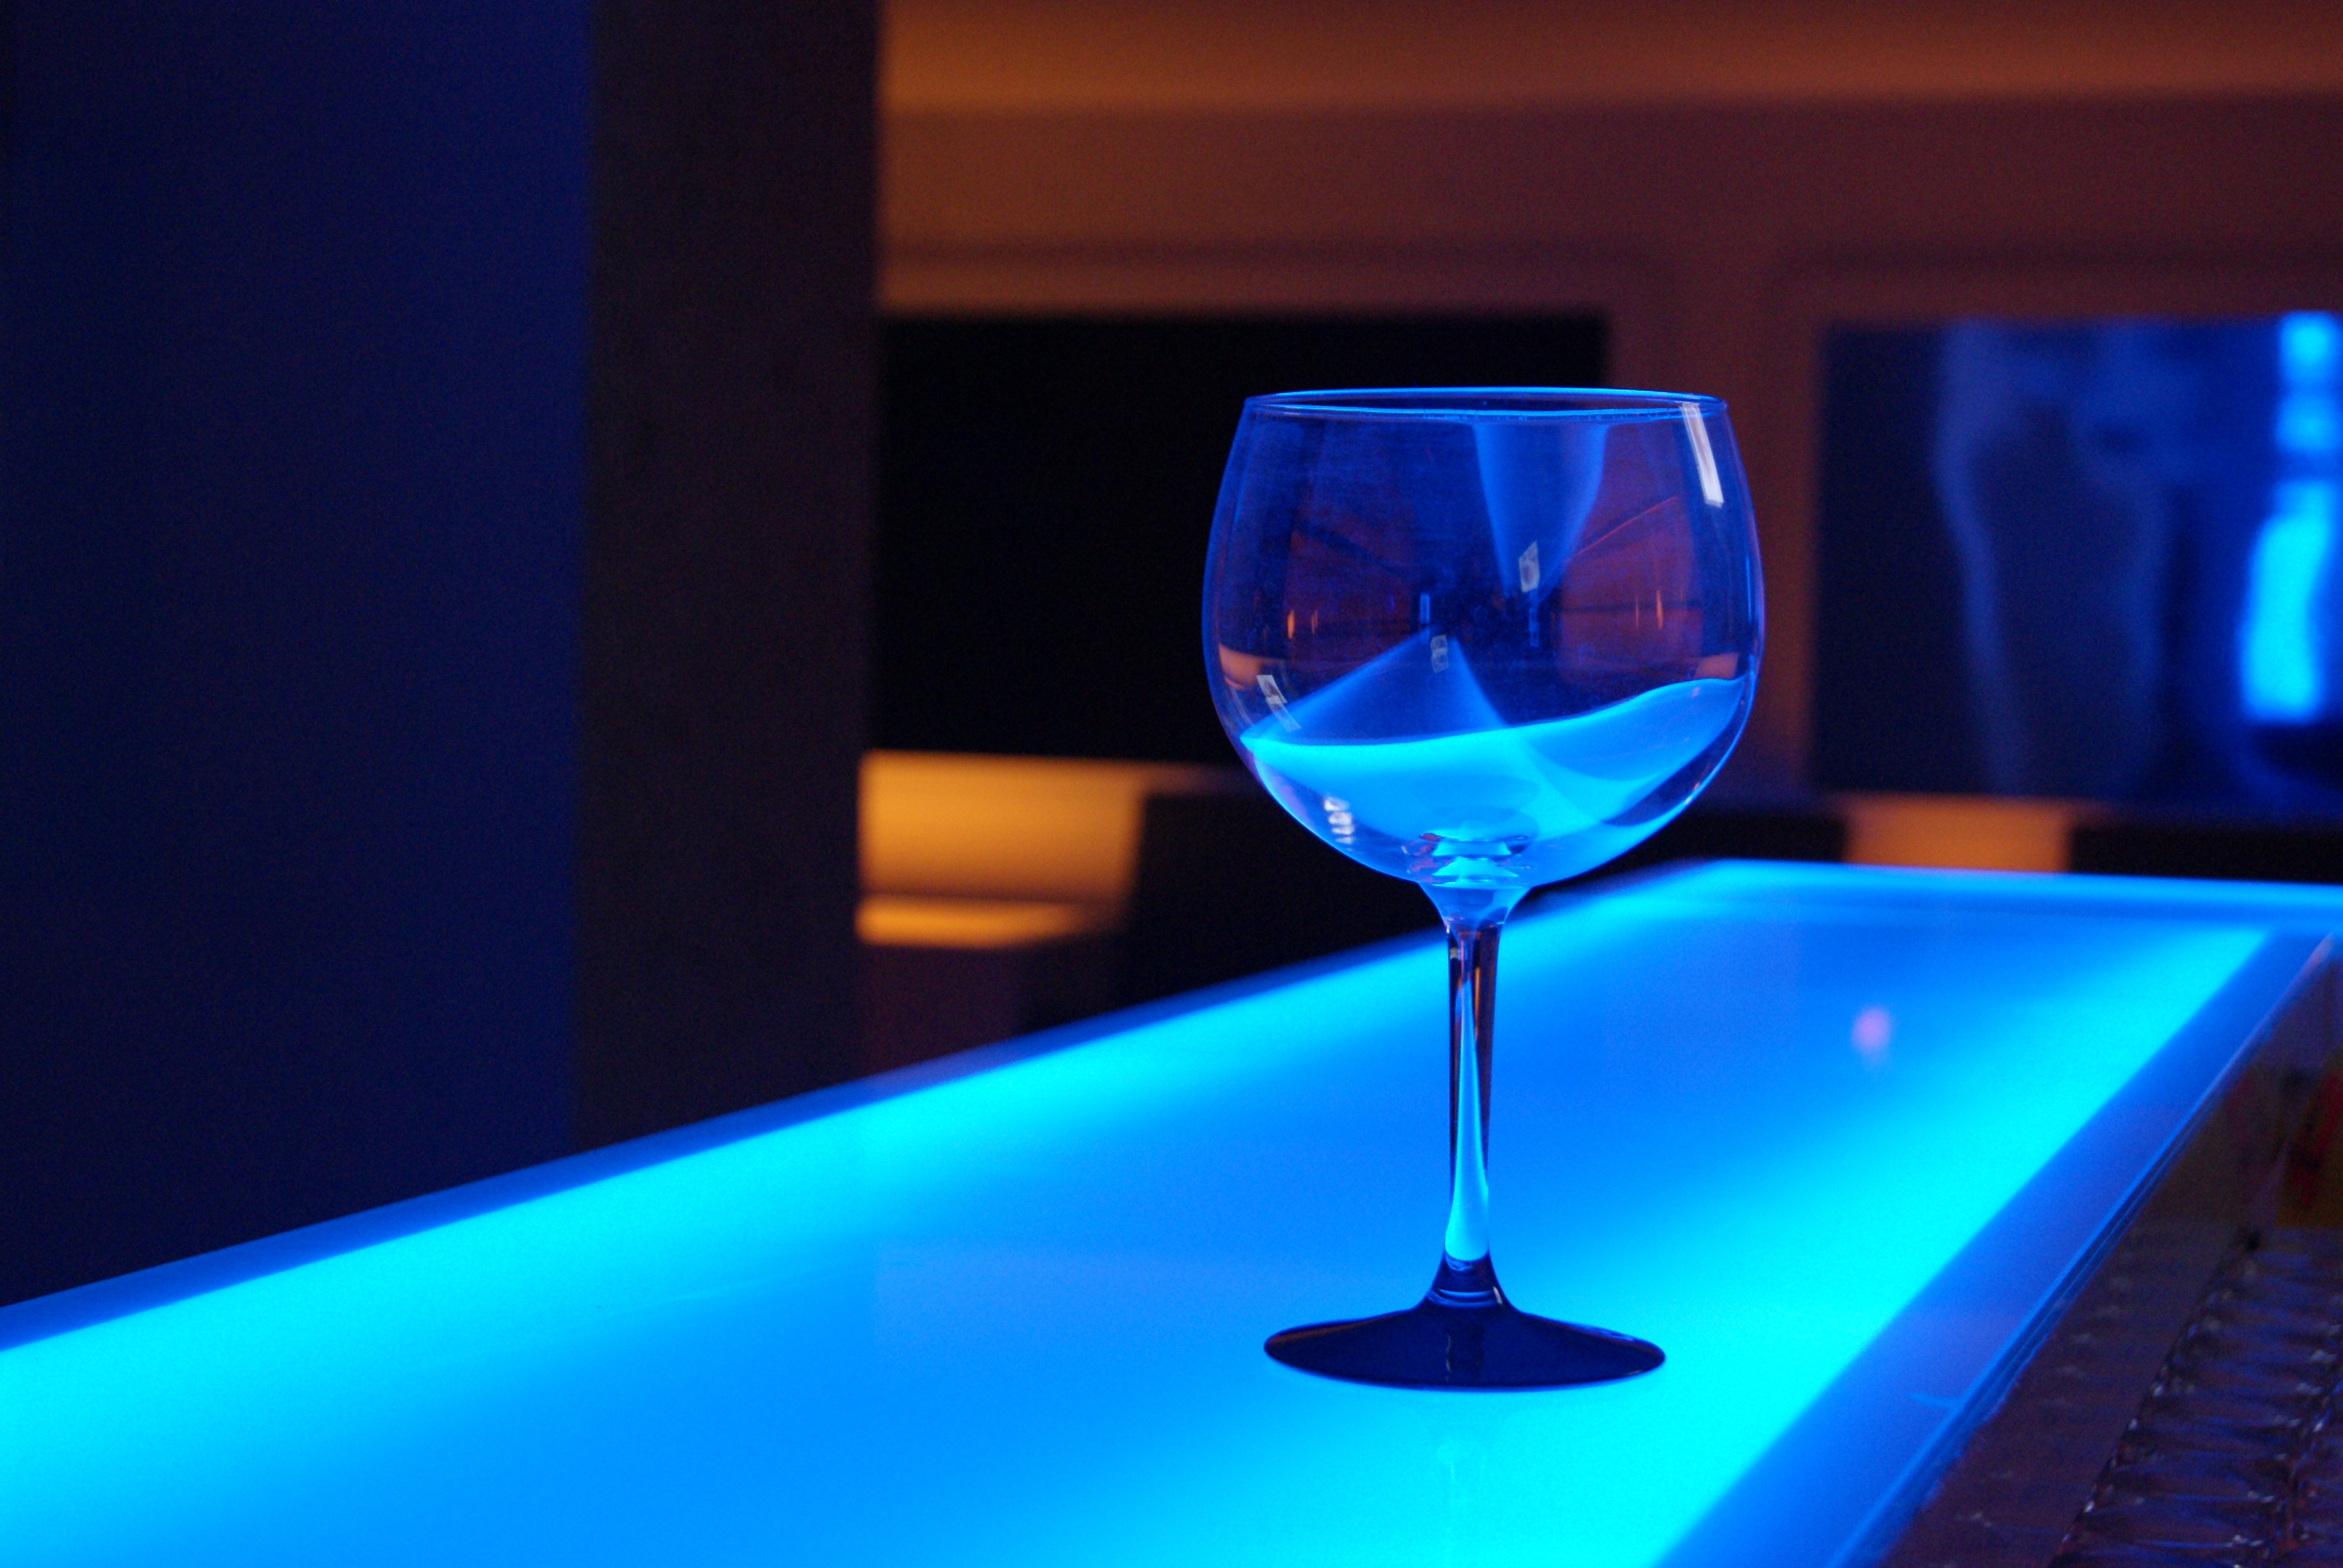
night, glass, color, beverage, drink, blue, lighting, alcohol, wine glass, party, local, disco, stemware